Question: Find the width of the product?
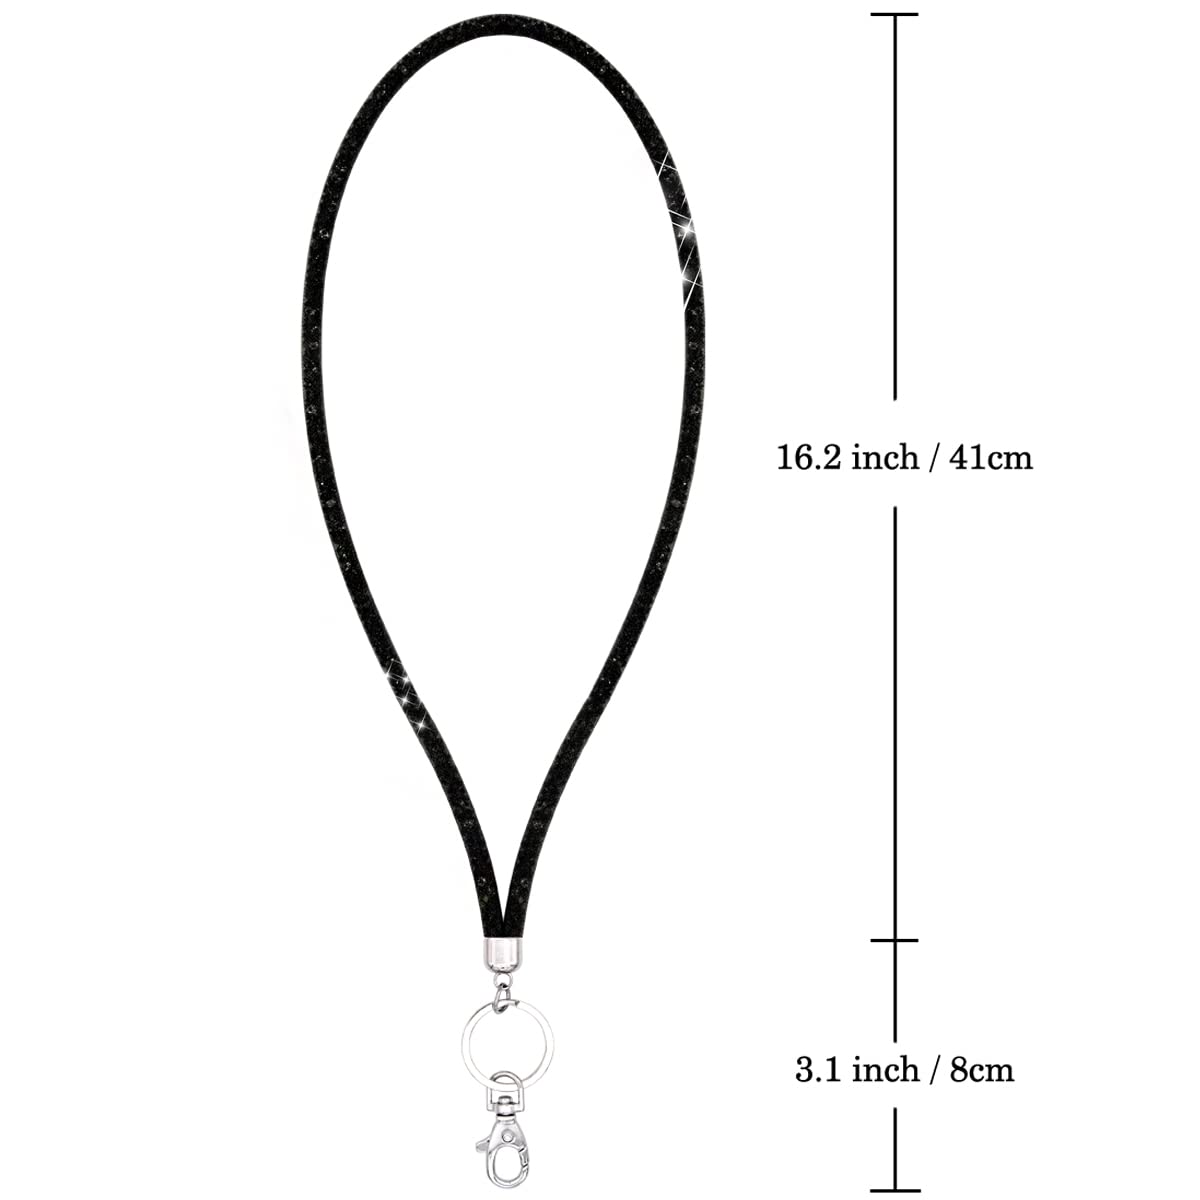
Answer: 8.0 centimetre